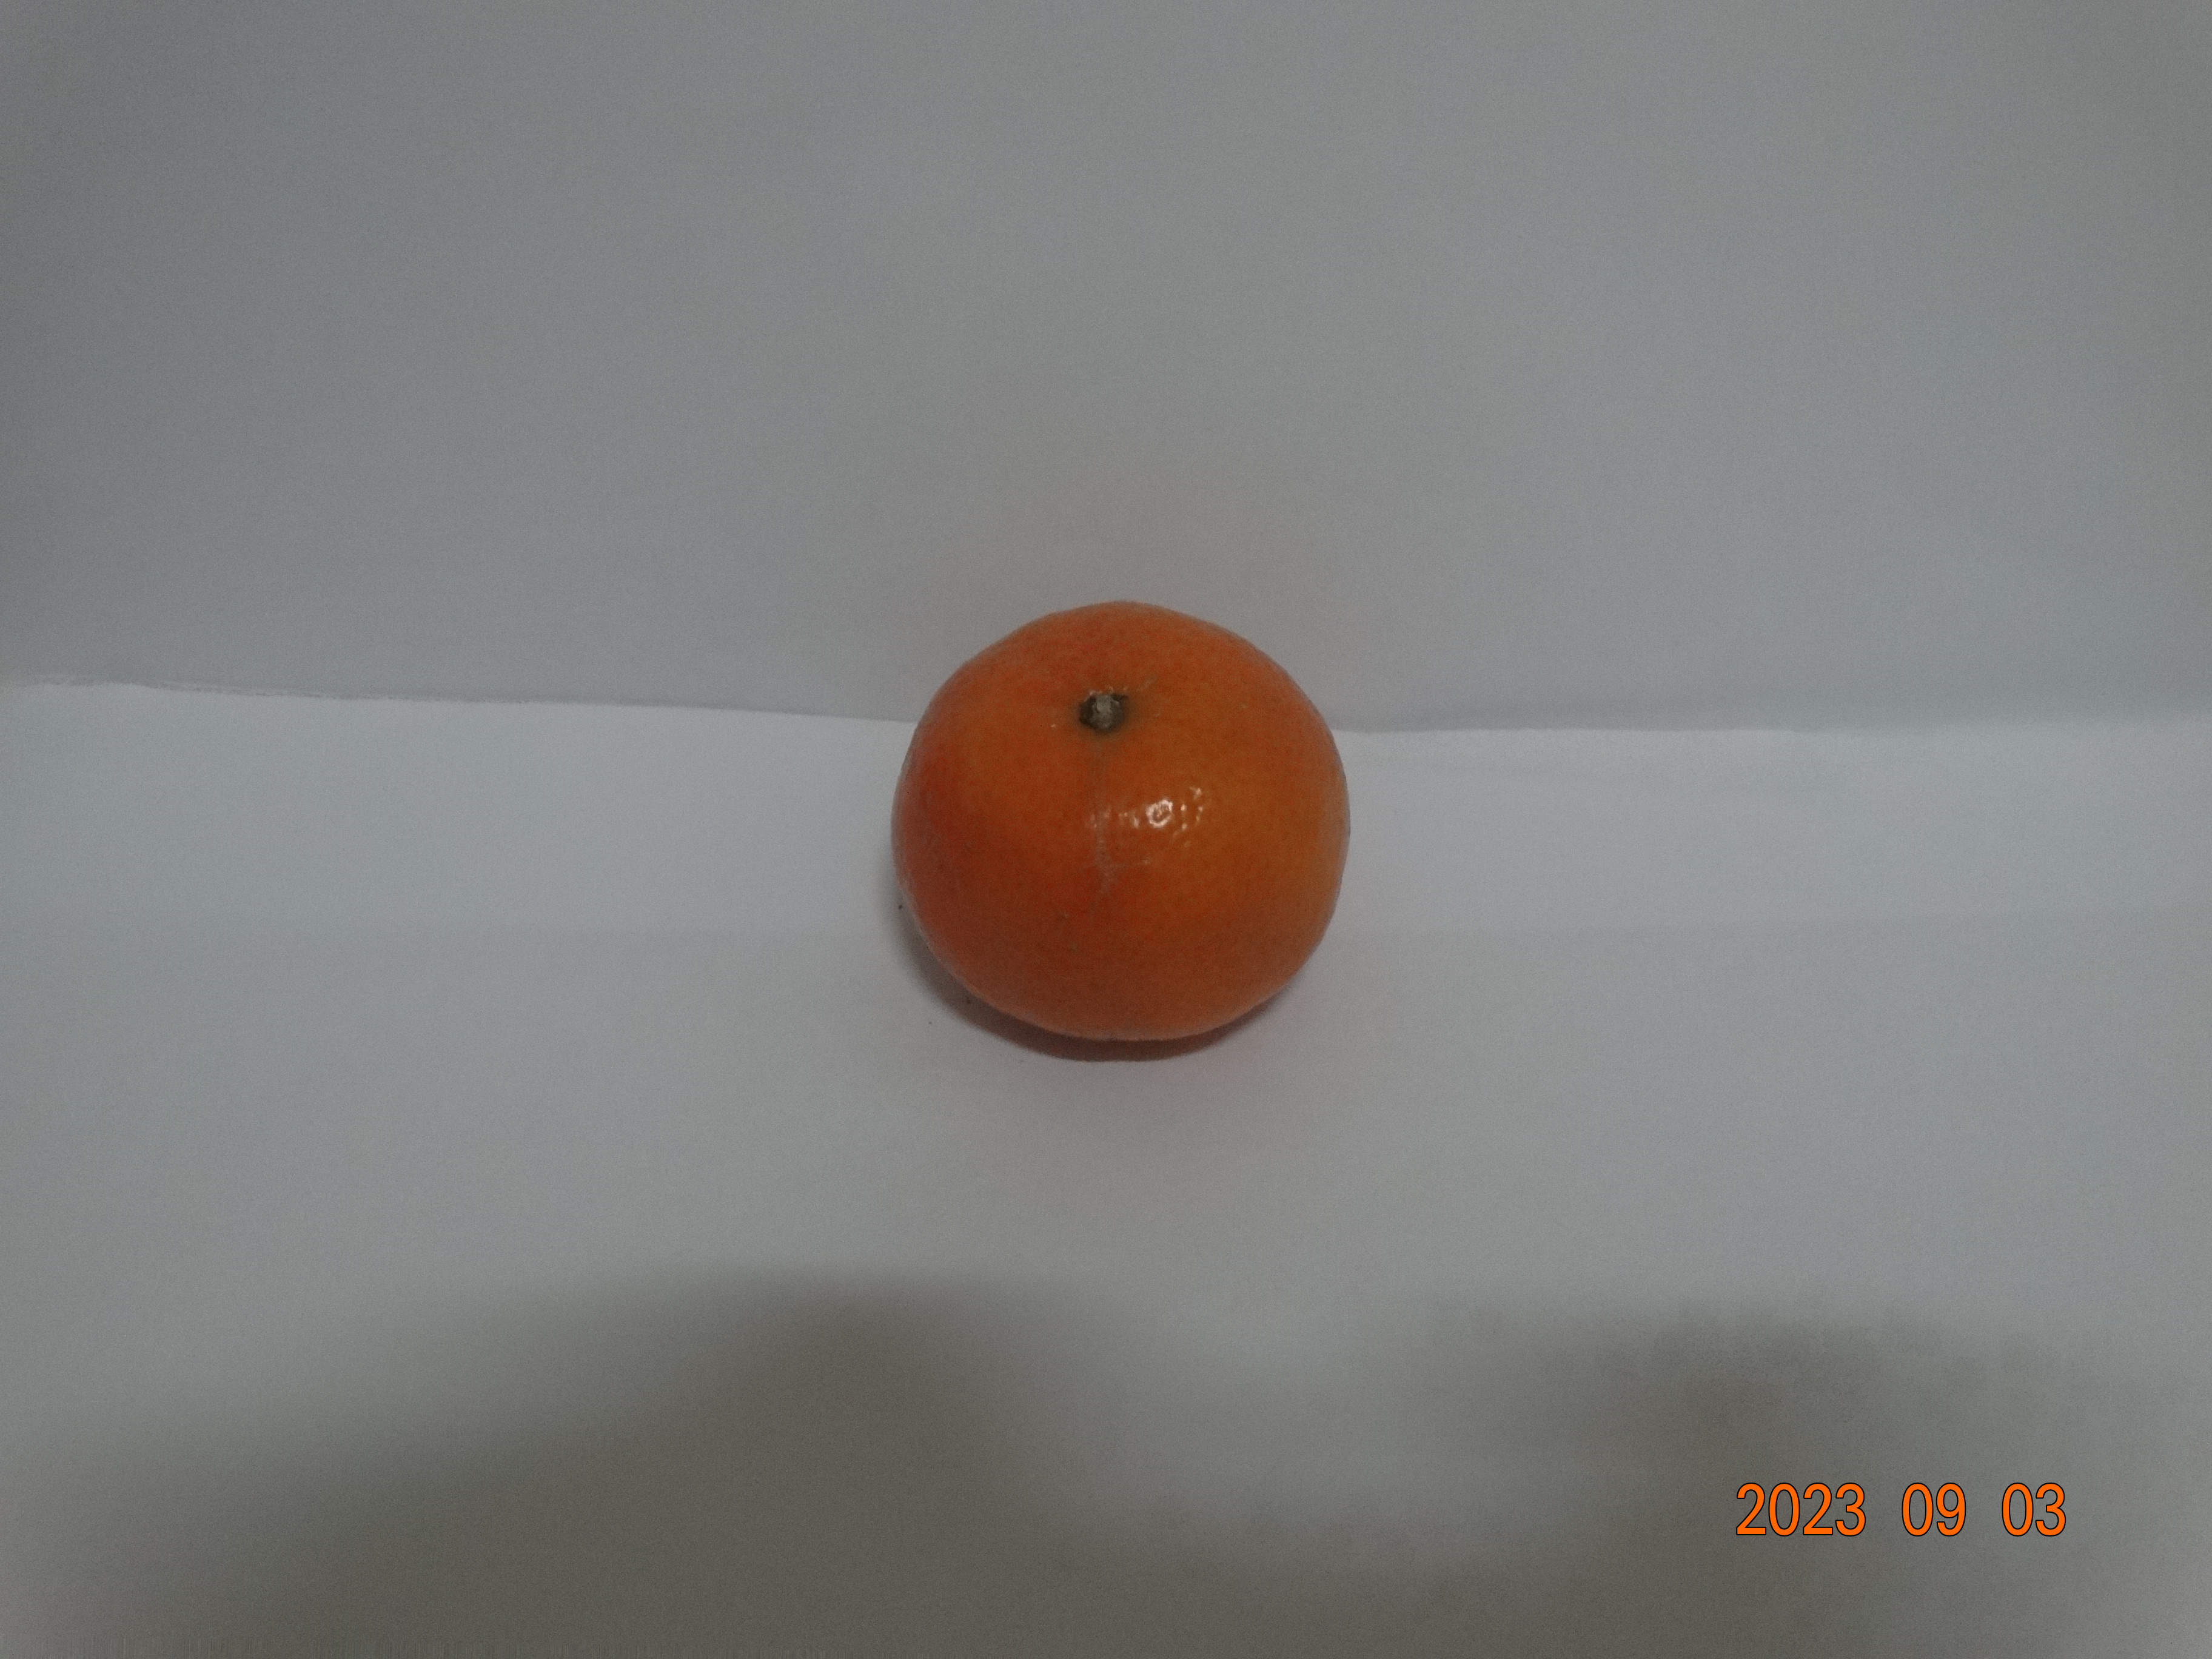
Citrus fruit variety: tangerine